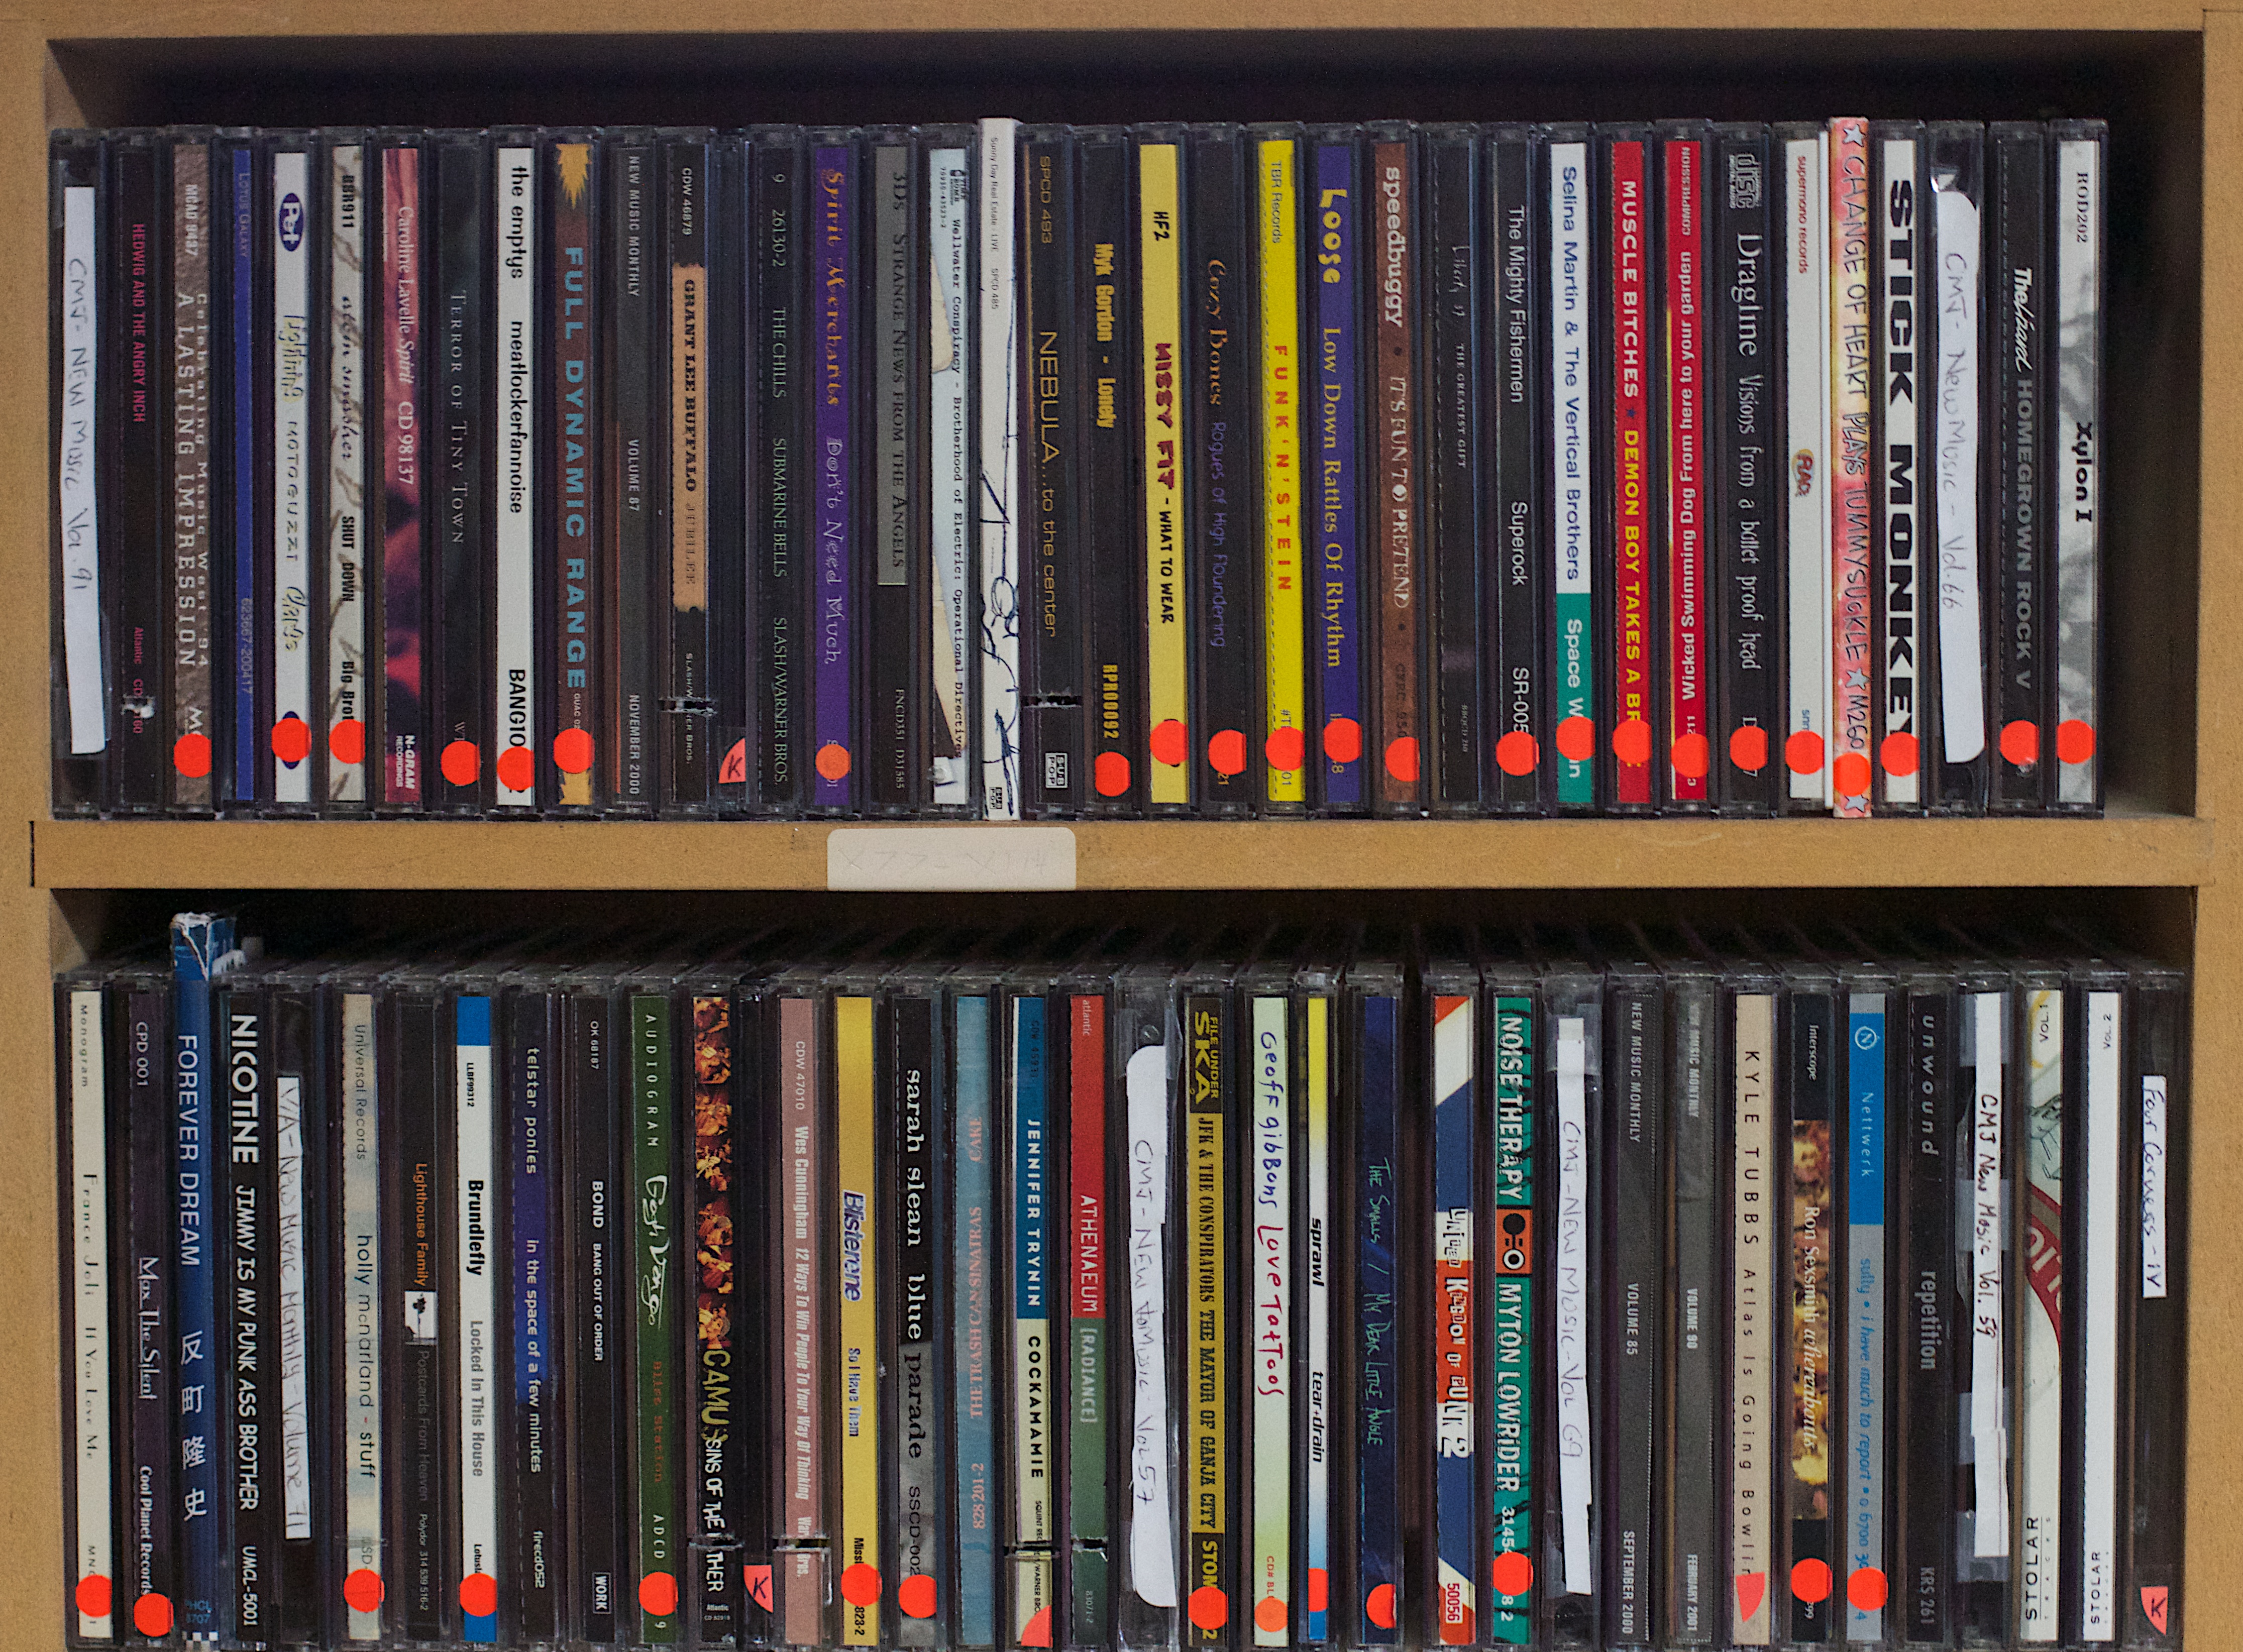
book, shelf, furniture, radio, bookcase, shelving, cfbx